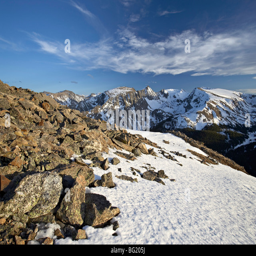
snow - covered mountains in the spring